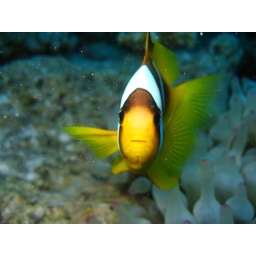
clown fish in red sea